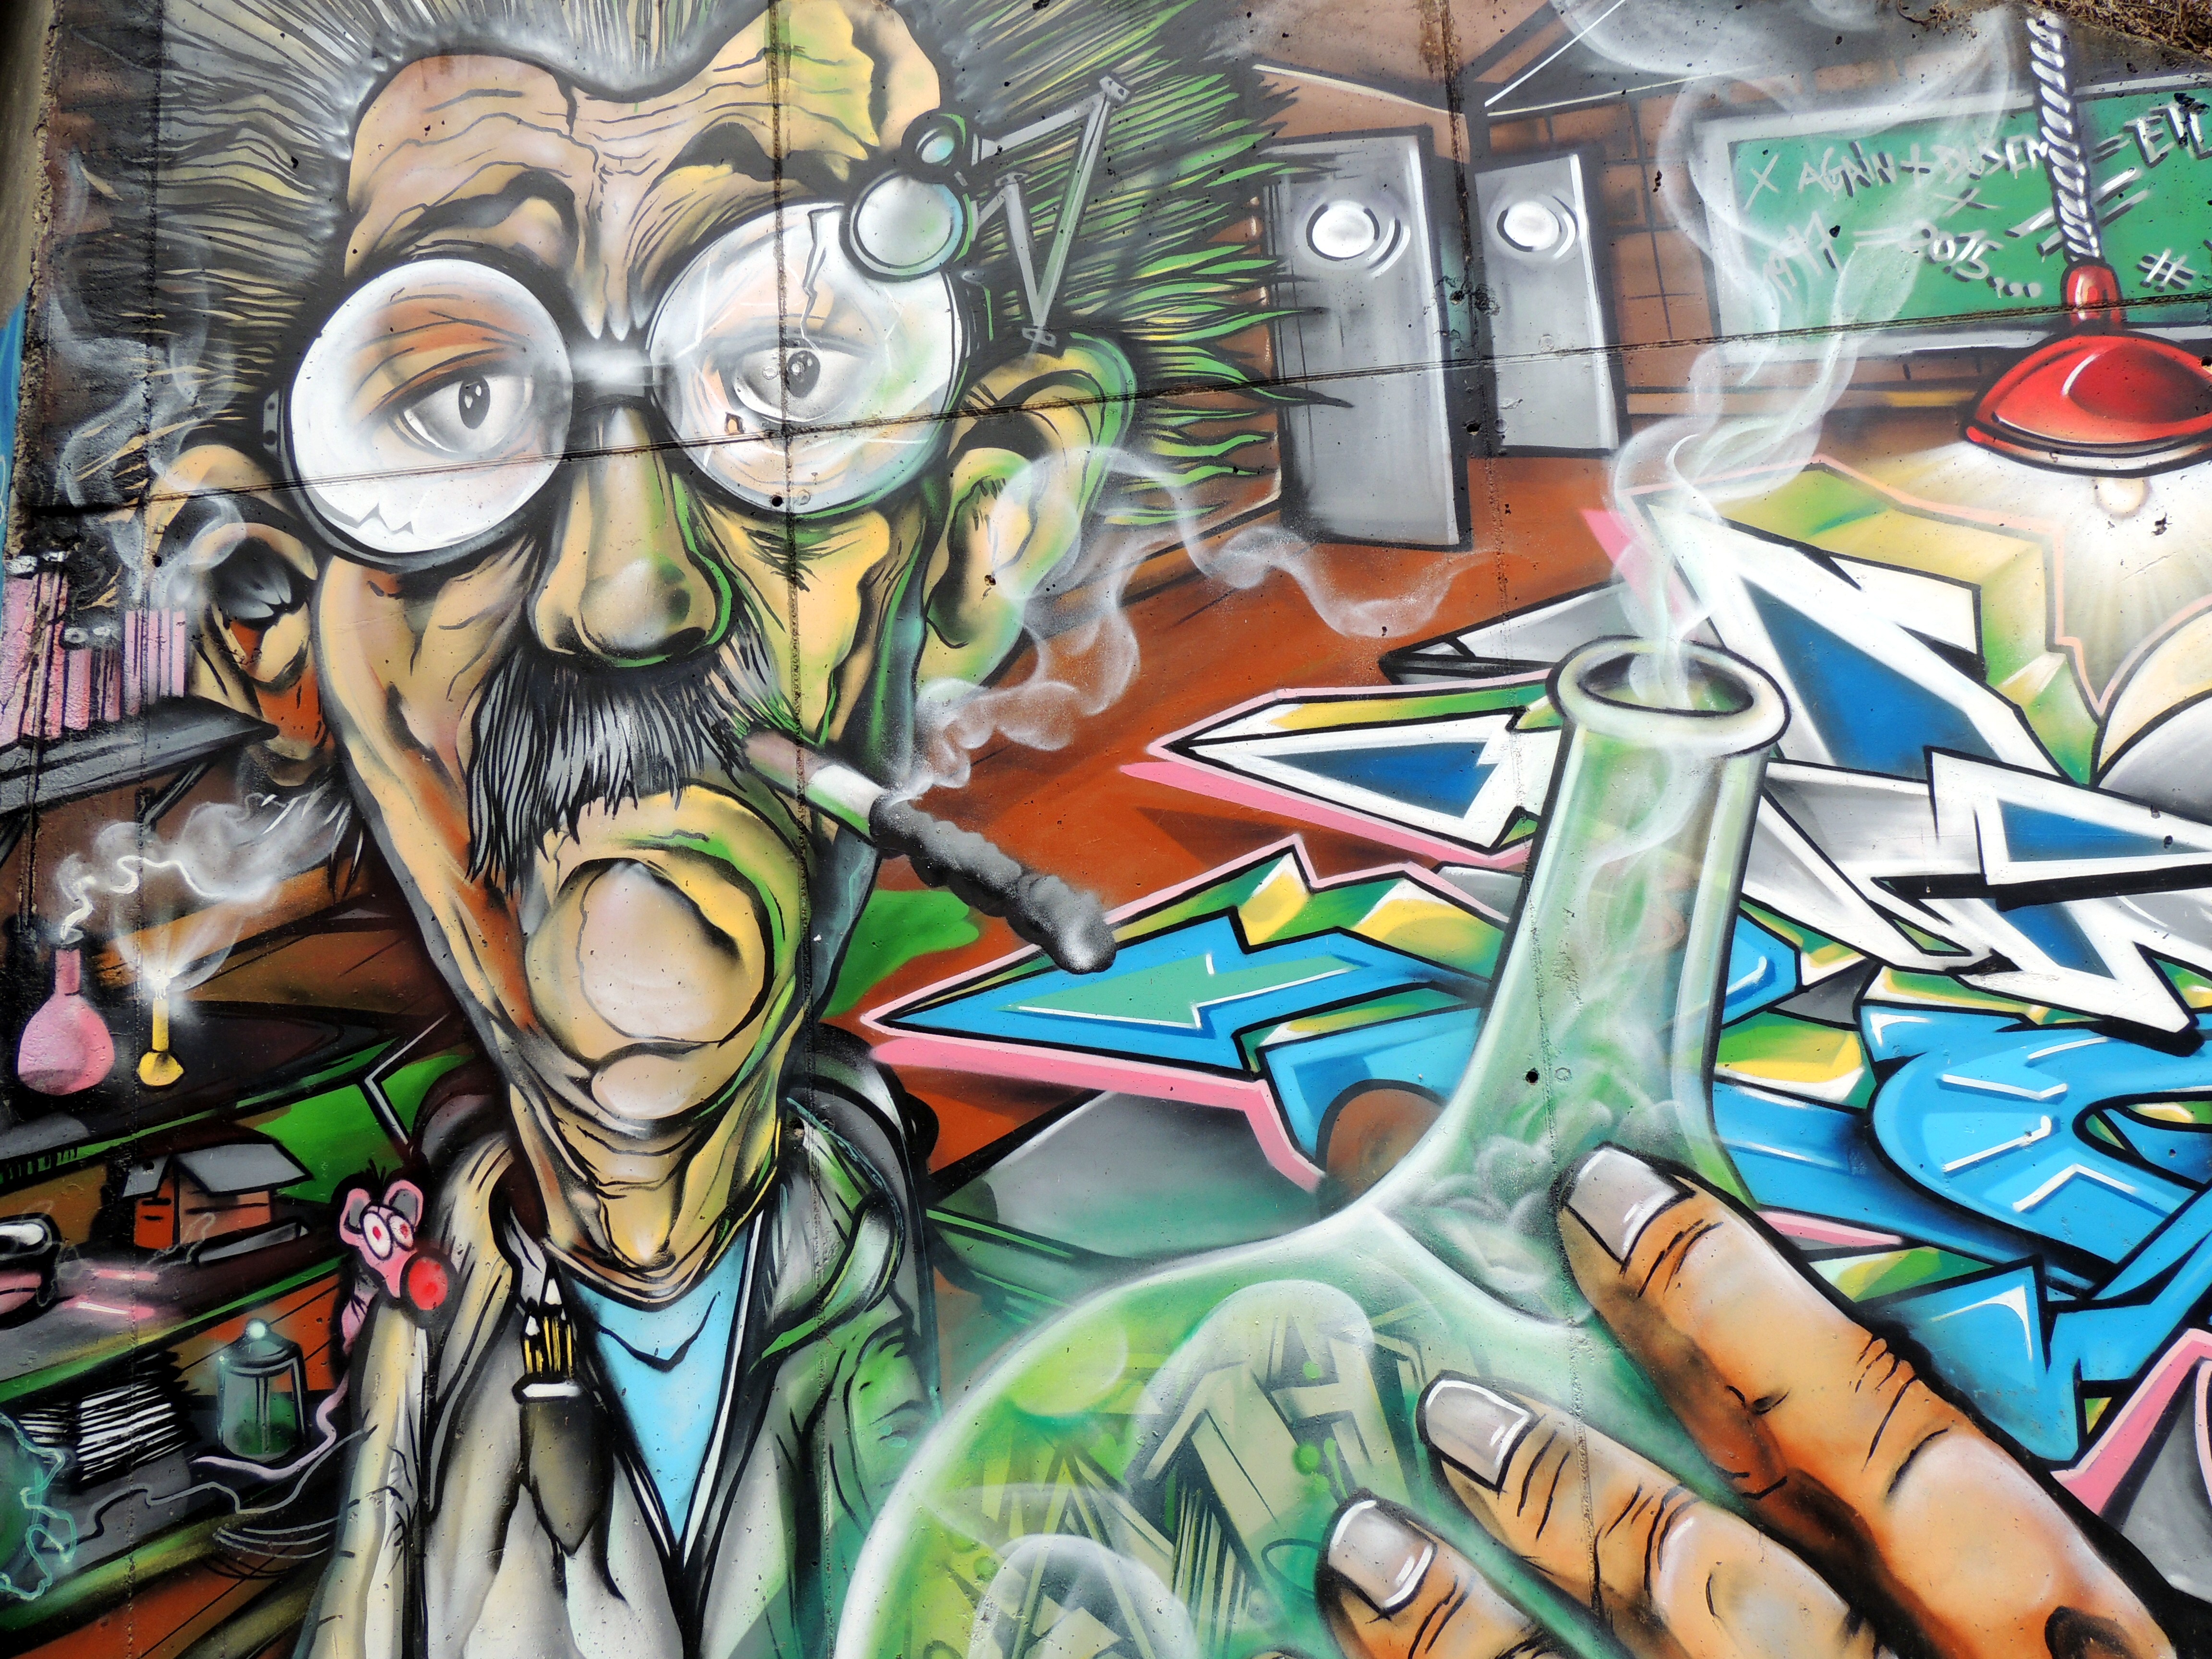
graffiti, art, drawing, illustration, comics, comic book